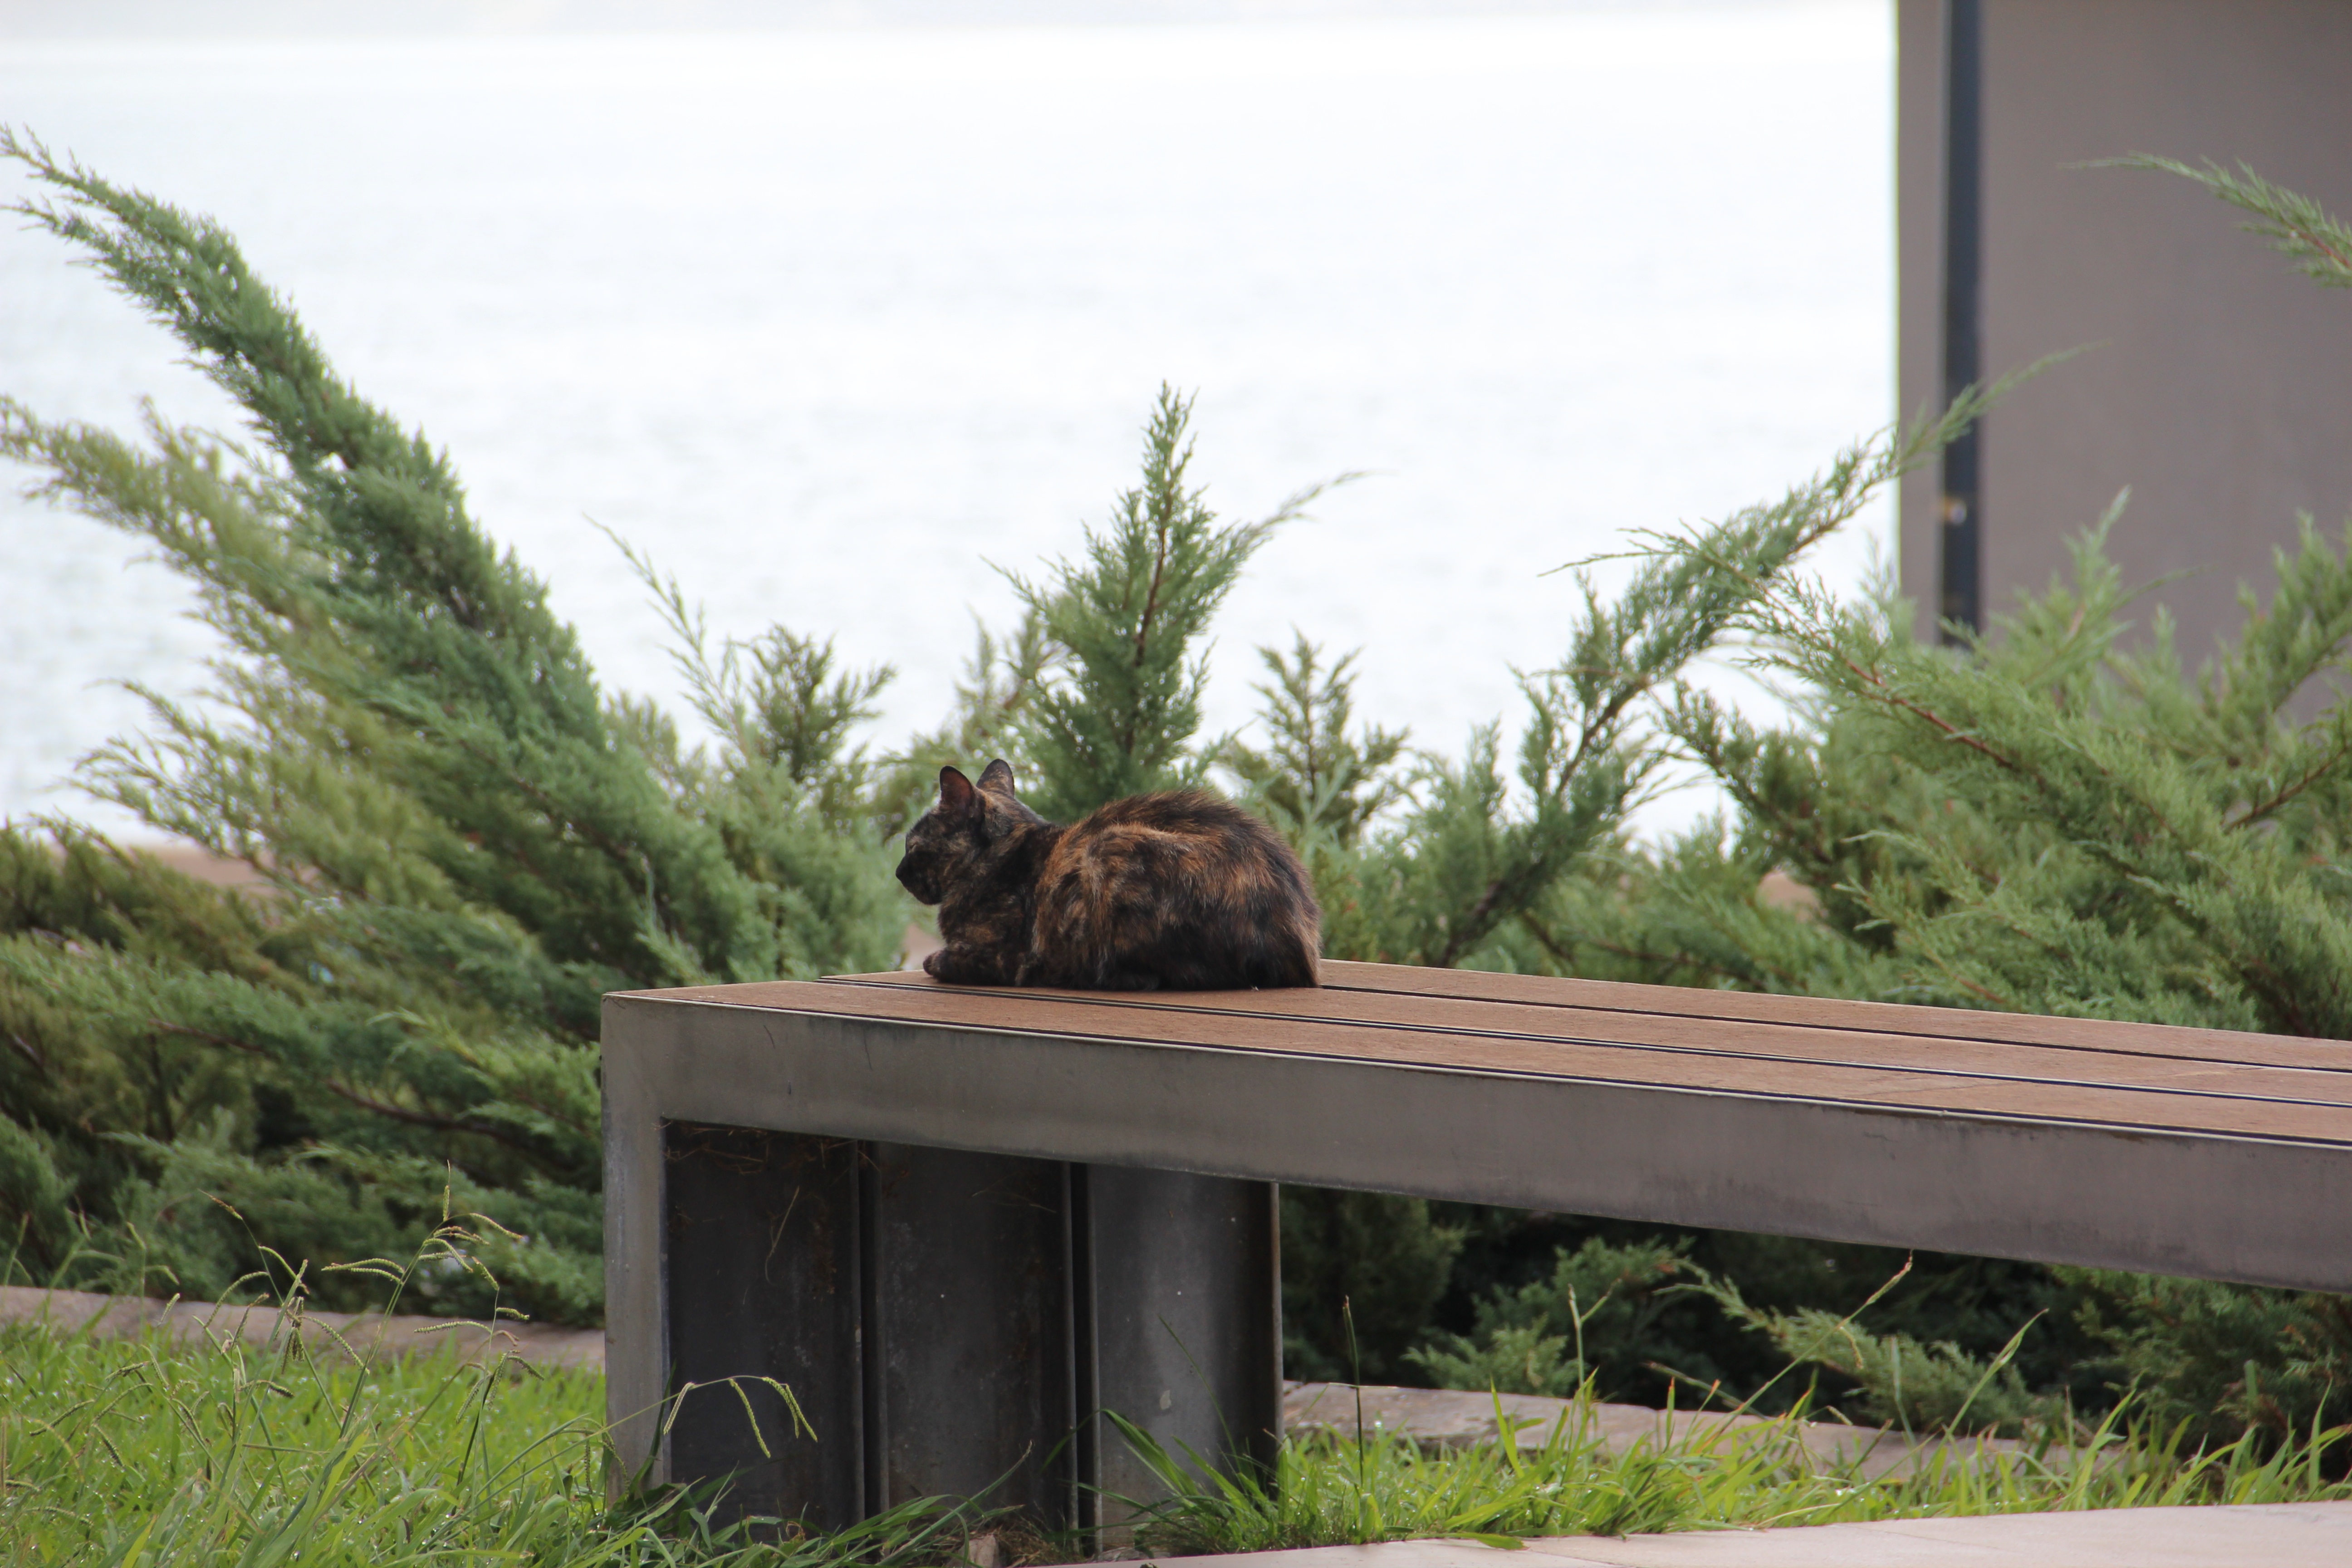
tree, wood